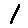
Label: 1